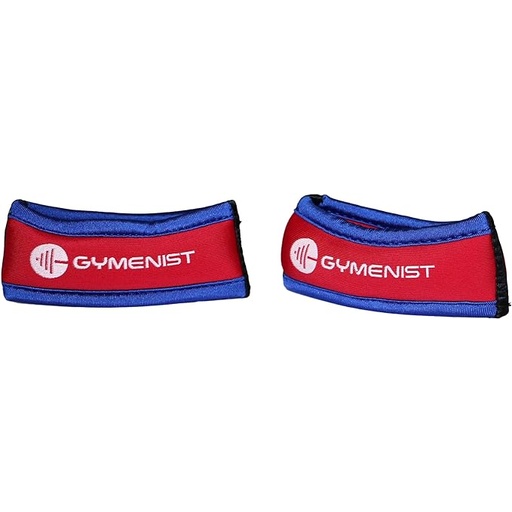
GYMENIST Wrist Weights Running Stylish Bracelet Pair of Weights Set of 2 Jogging Cardio Weight to Strengthen The Hands Forearm
Brand: GYMENIST
Category: Sporting Goods > Fitness & General Exercise Equipment > Weighted Clothing > Ankle Weights